Edward B. Pond

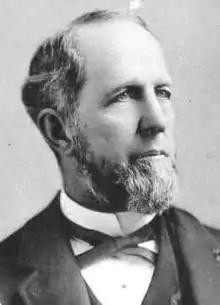

Edward Bates Pond (September 7, 1833 – April 22, 1910) was an American politician active in California. He was the 21st Mayor of San Francisco serving from 1887 to 1891.